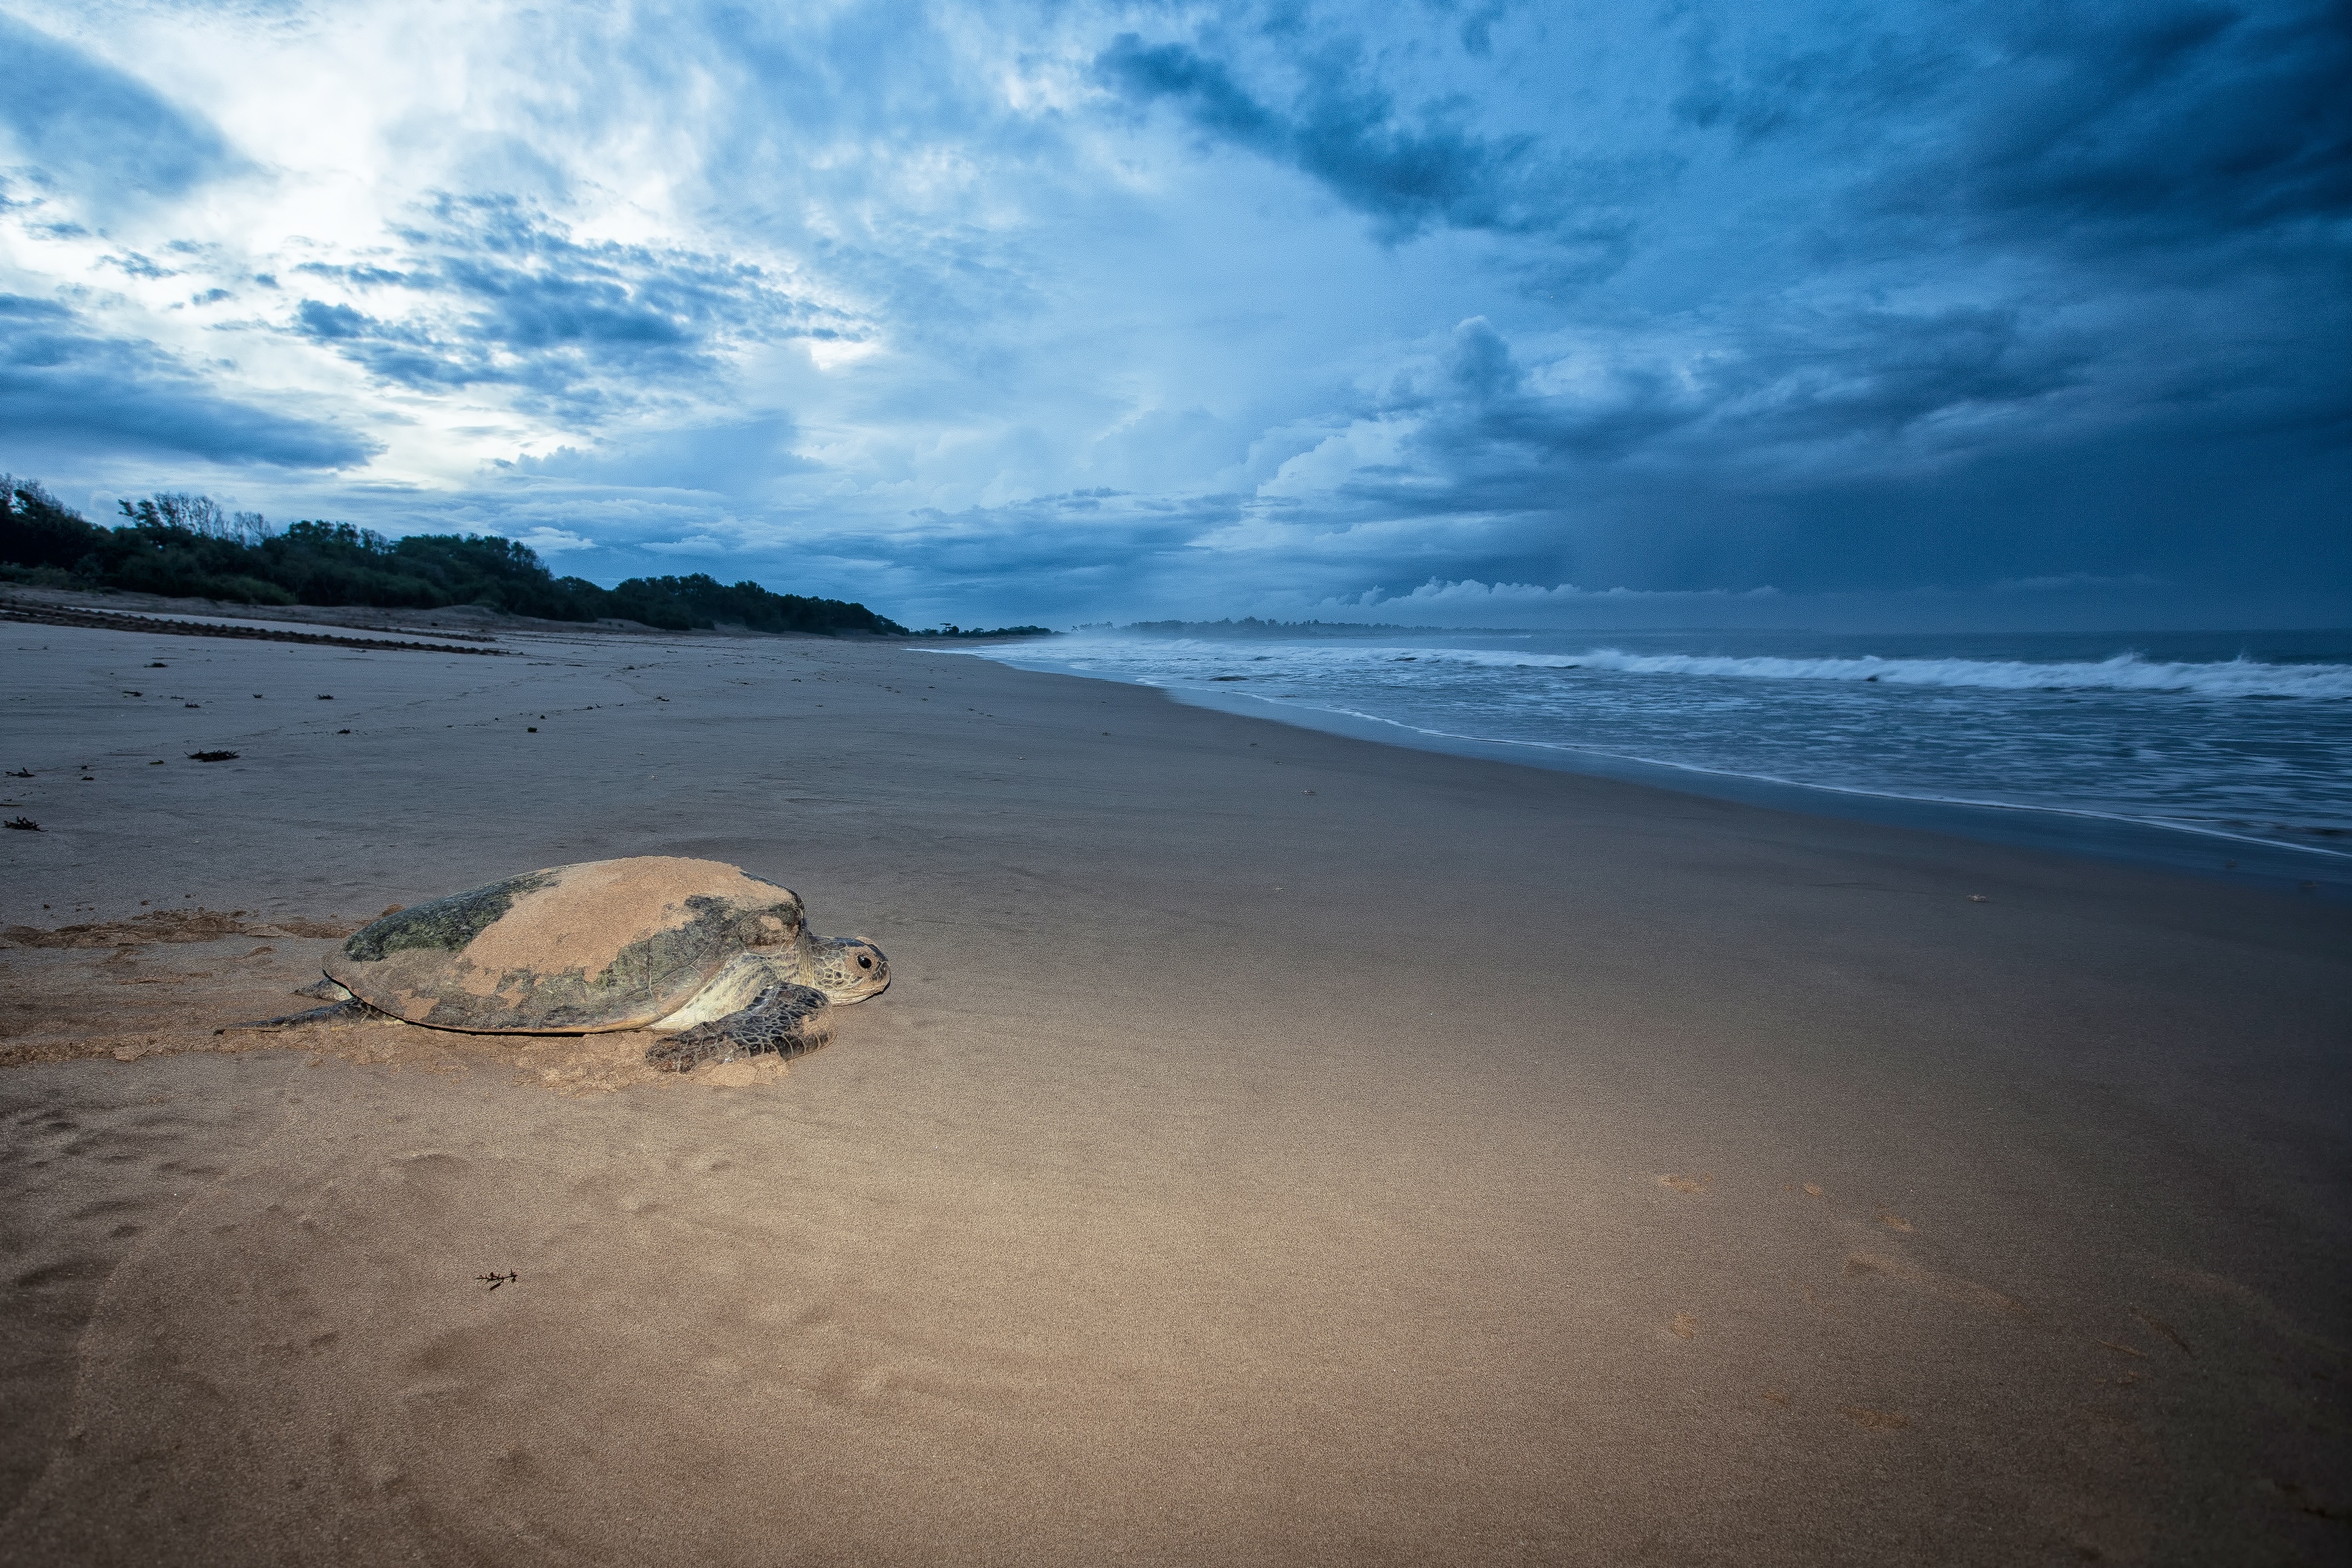
beach, sea, coast, sand, rock, ocean, horizon, cloud, sky, sunlight, shore, wave, dusk, bay, turtle, material, body of water, indonesia, cape, the indian ocean, wind wave, ujung origin coast, java island, mydas females, the sea to go, before dawn